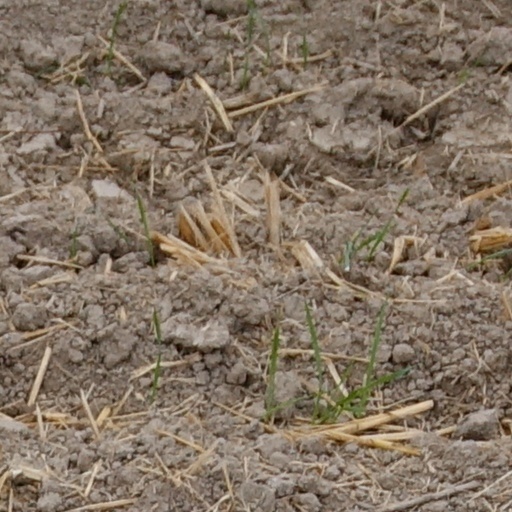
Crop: wheat